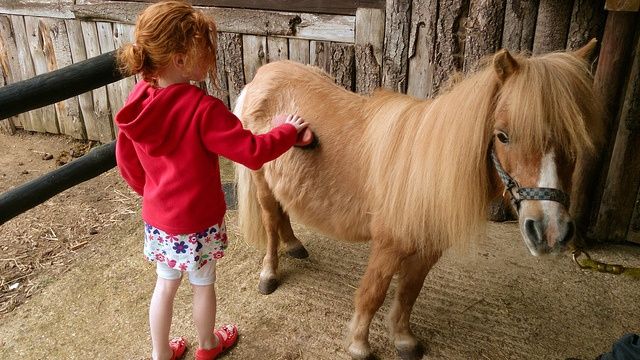
A girl in red hoodie combing a brown pony.
A young girl is combing a small horses hair.
The little girl carefully brushes the patient pony.
A girl petting a small pony by a wooden wall.
a close up of a child petting a small horse